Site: brandenburg
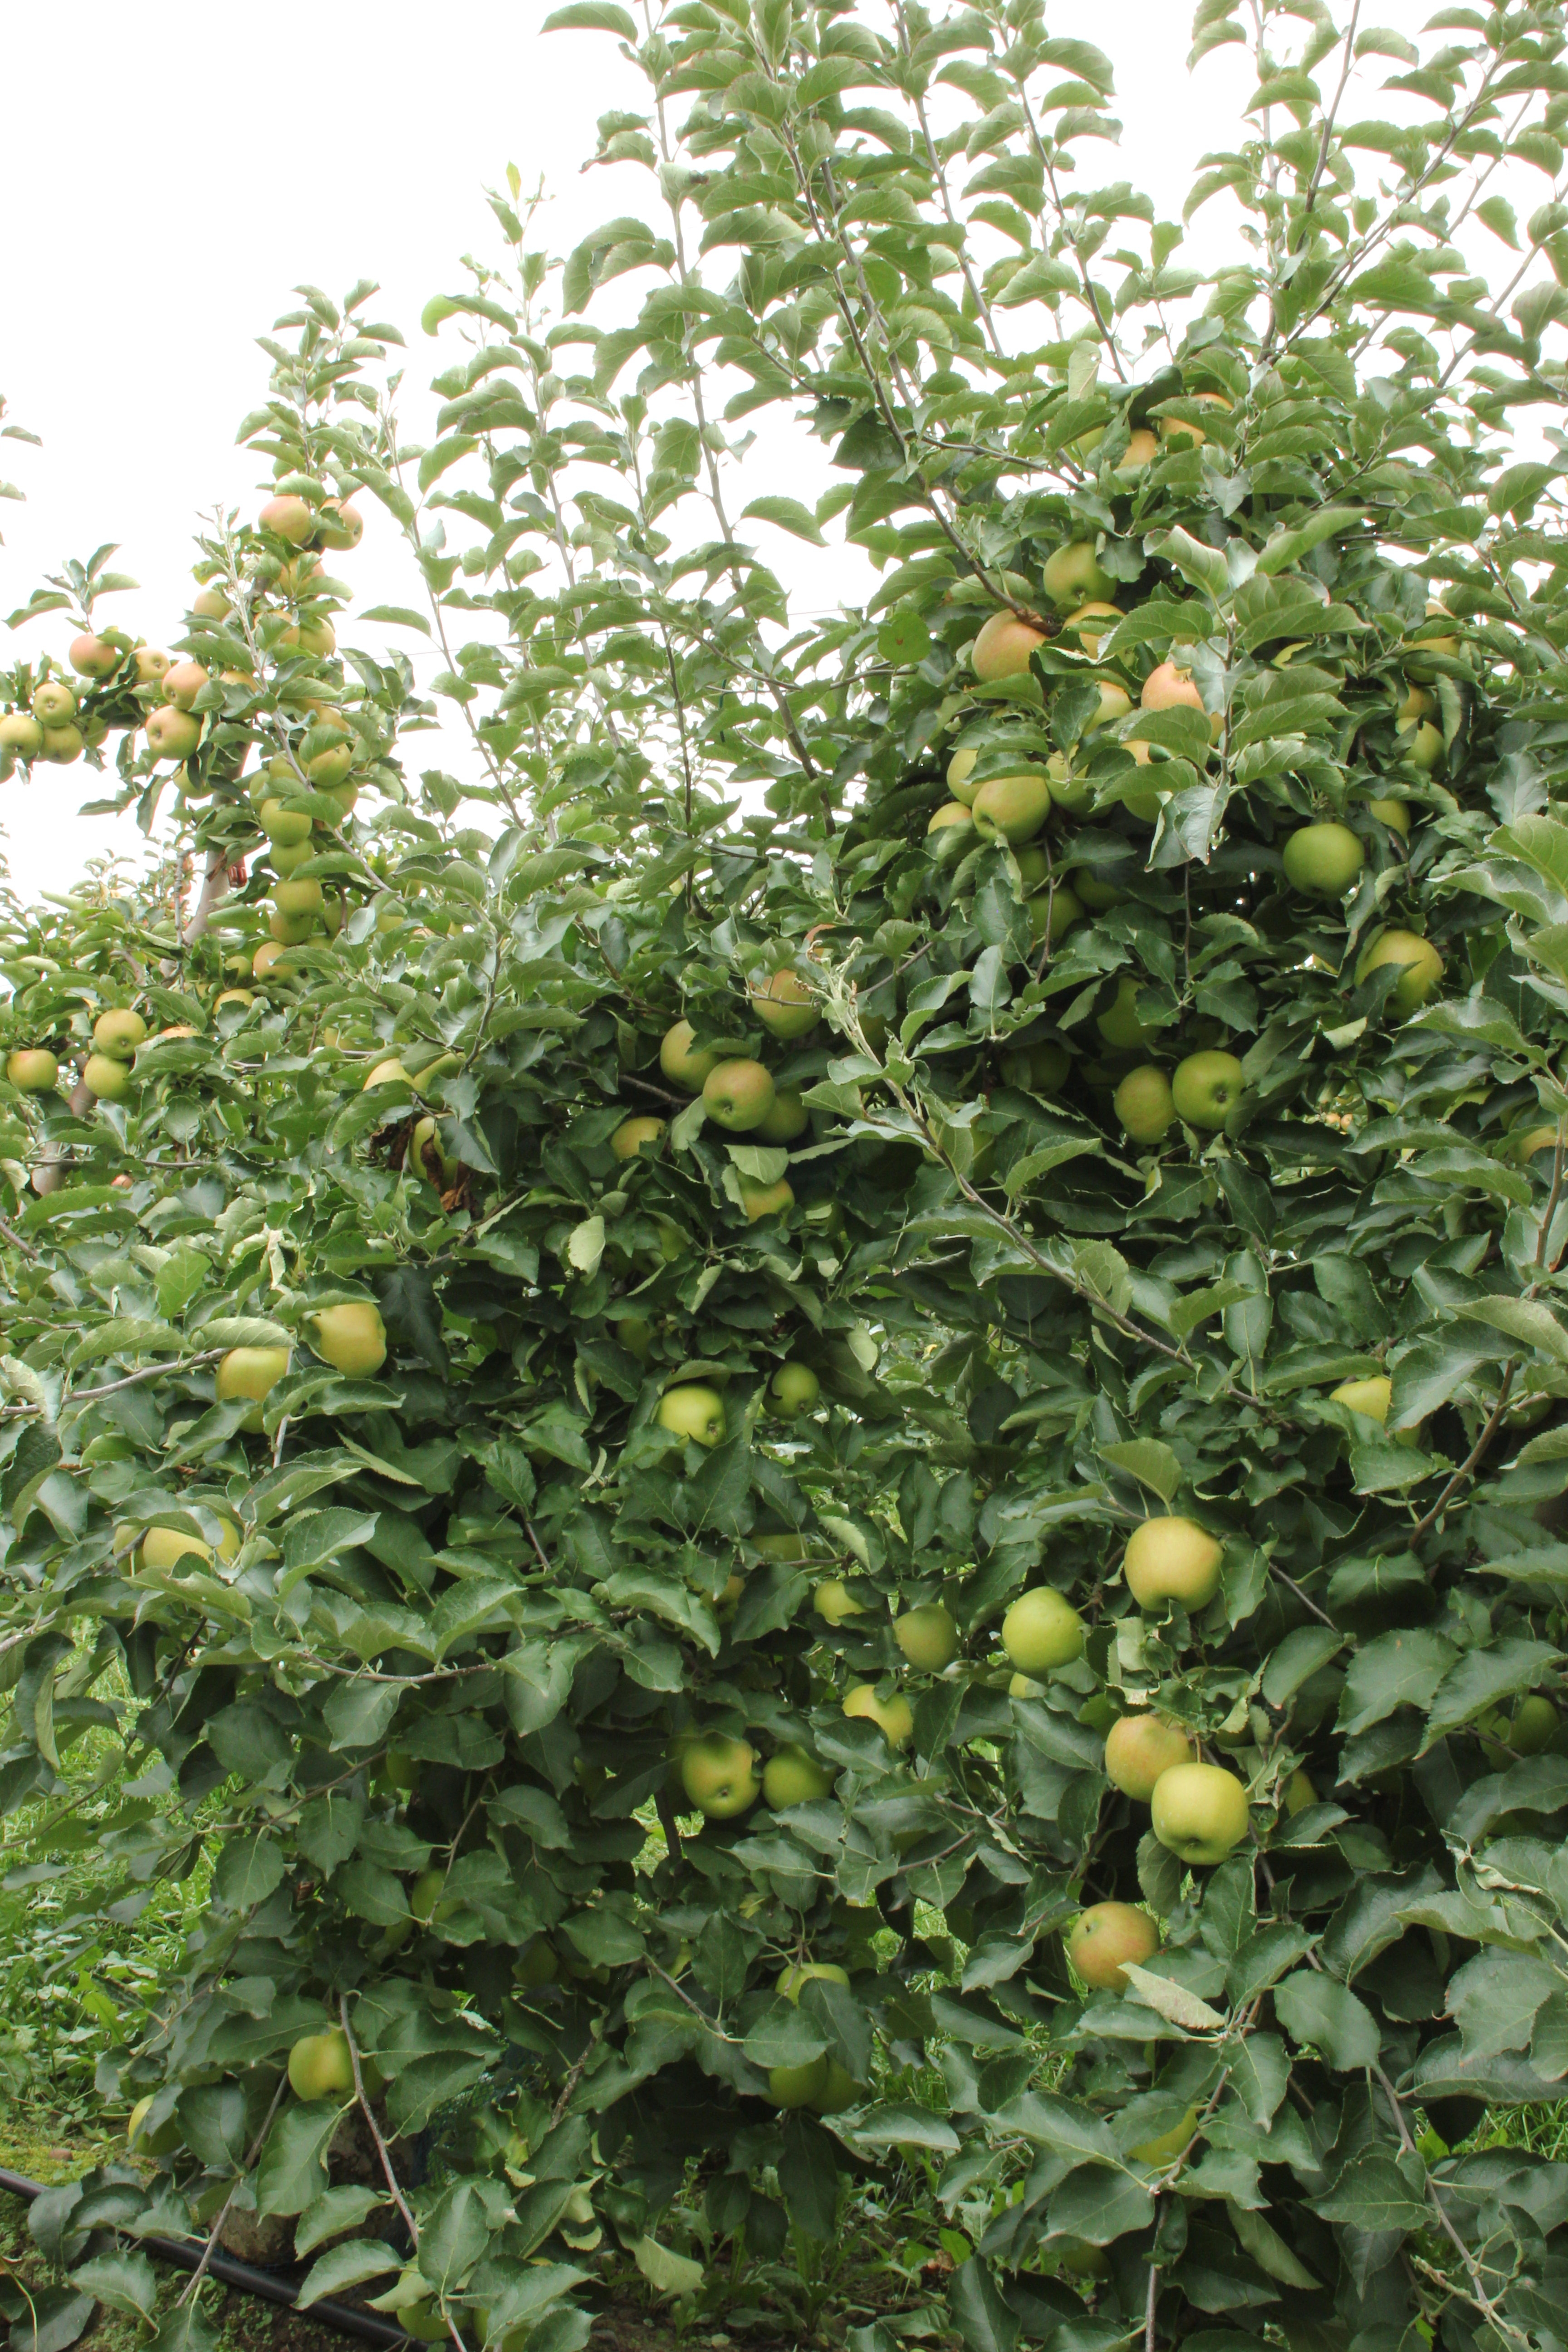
Growth stage (BBCH 87): Maturity of fruit and seed